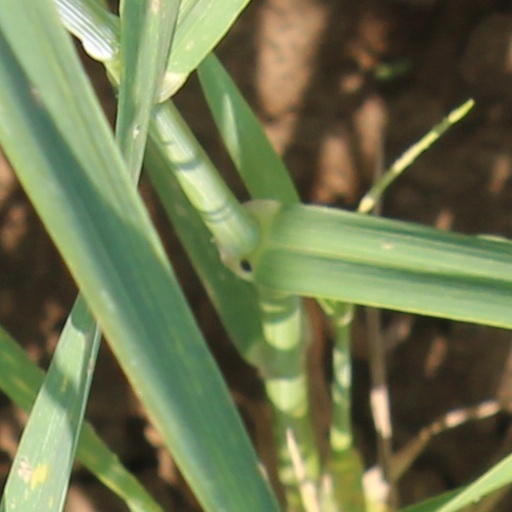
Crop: wheat